Hatharu Udhares

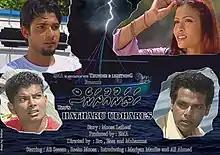
Official film poster

Hatharu Udhares is a 2004 Maldivian action-adventure film directed by Easa Shareef, Mohamed Rasheed and Ibrahim Rasheed. Produced by EMA Productions, the film stars Ali Seezan, Reeko Moosa Manik, Ali Ahmed and Mariyam Manike in pivotal roles. The film was marketed as the first adventurous Maldivian film.